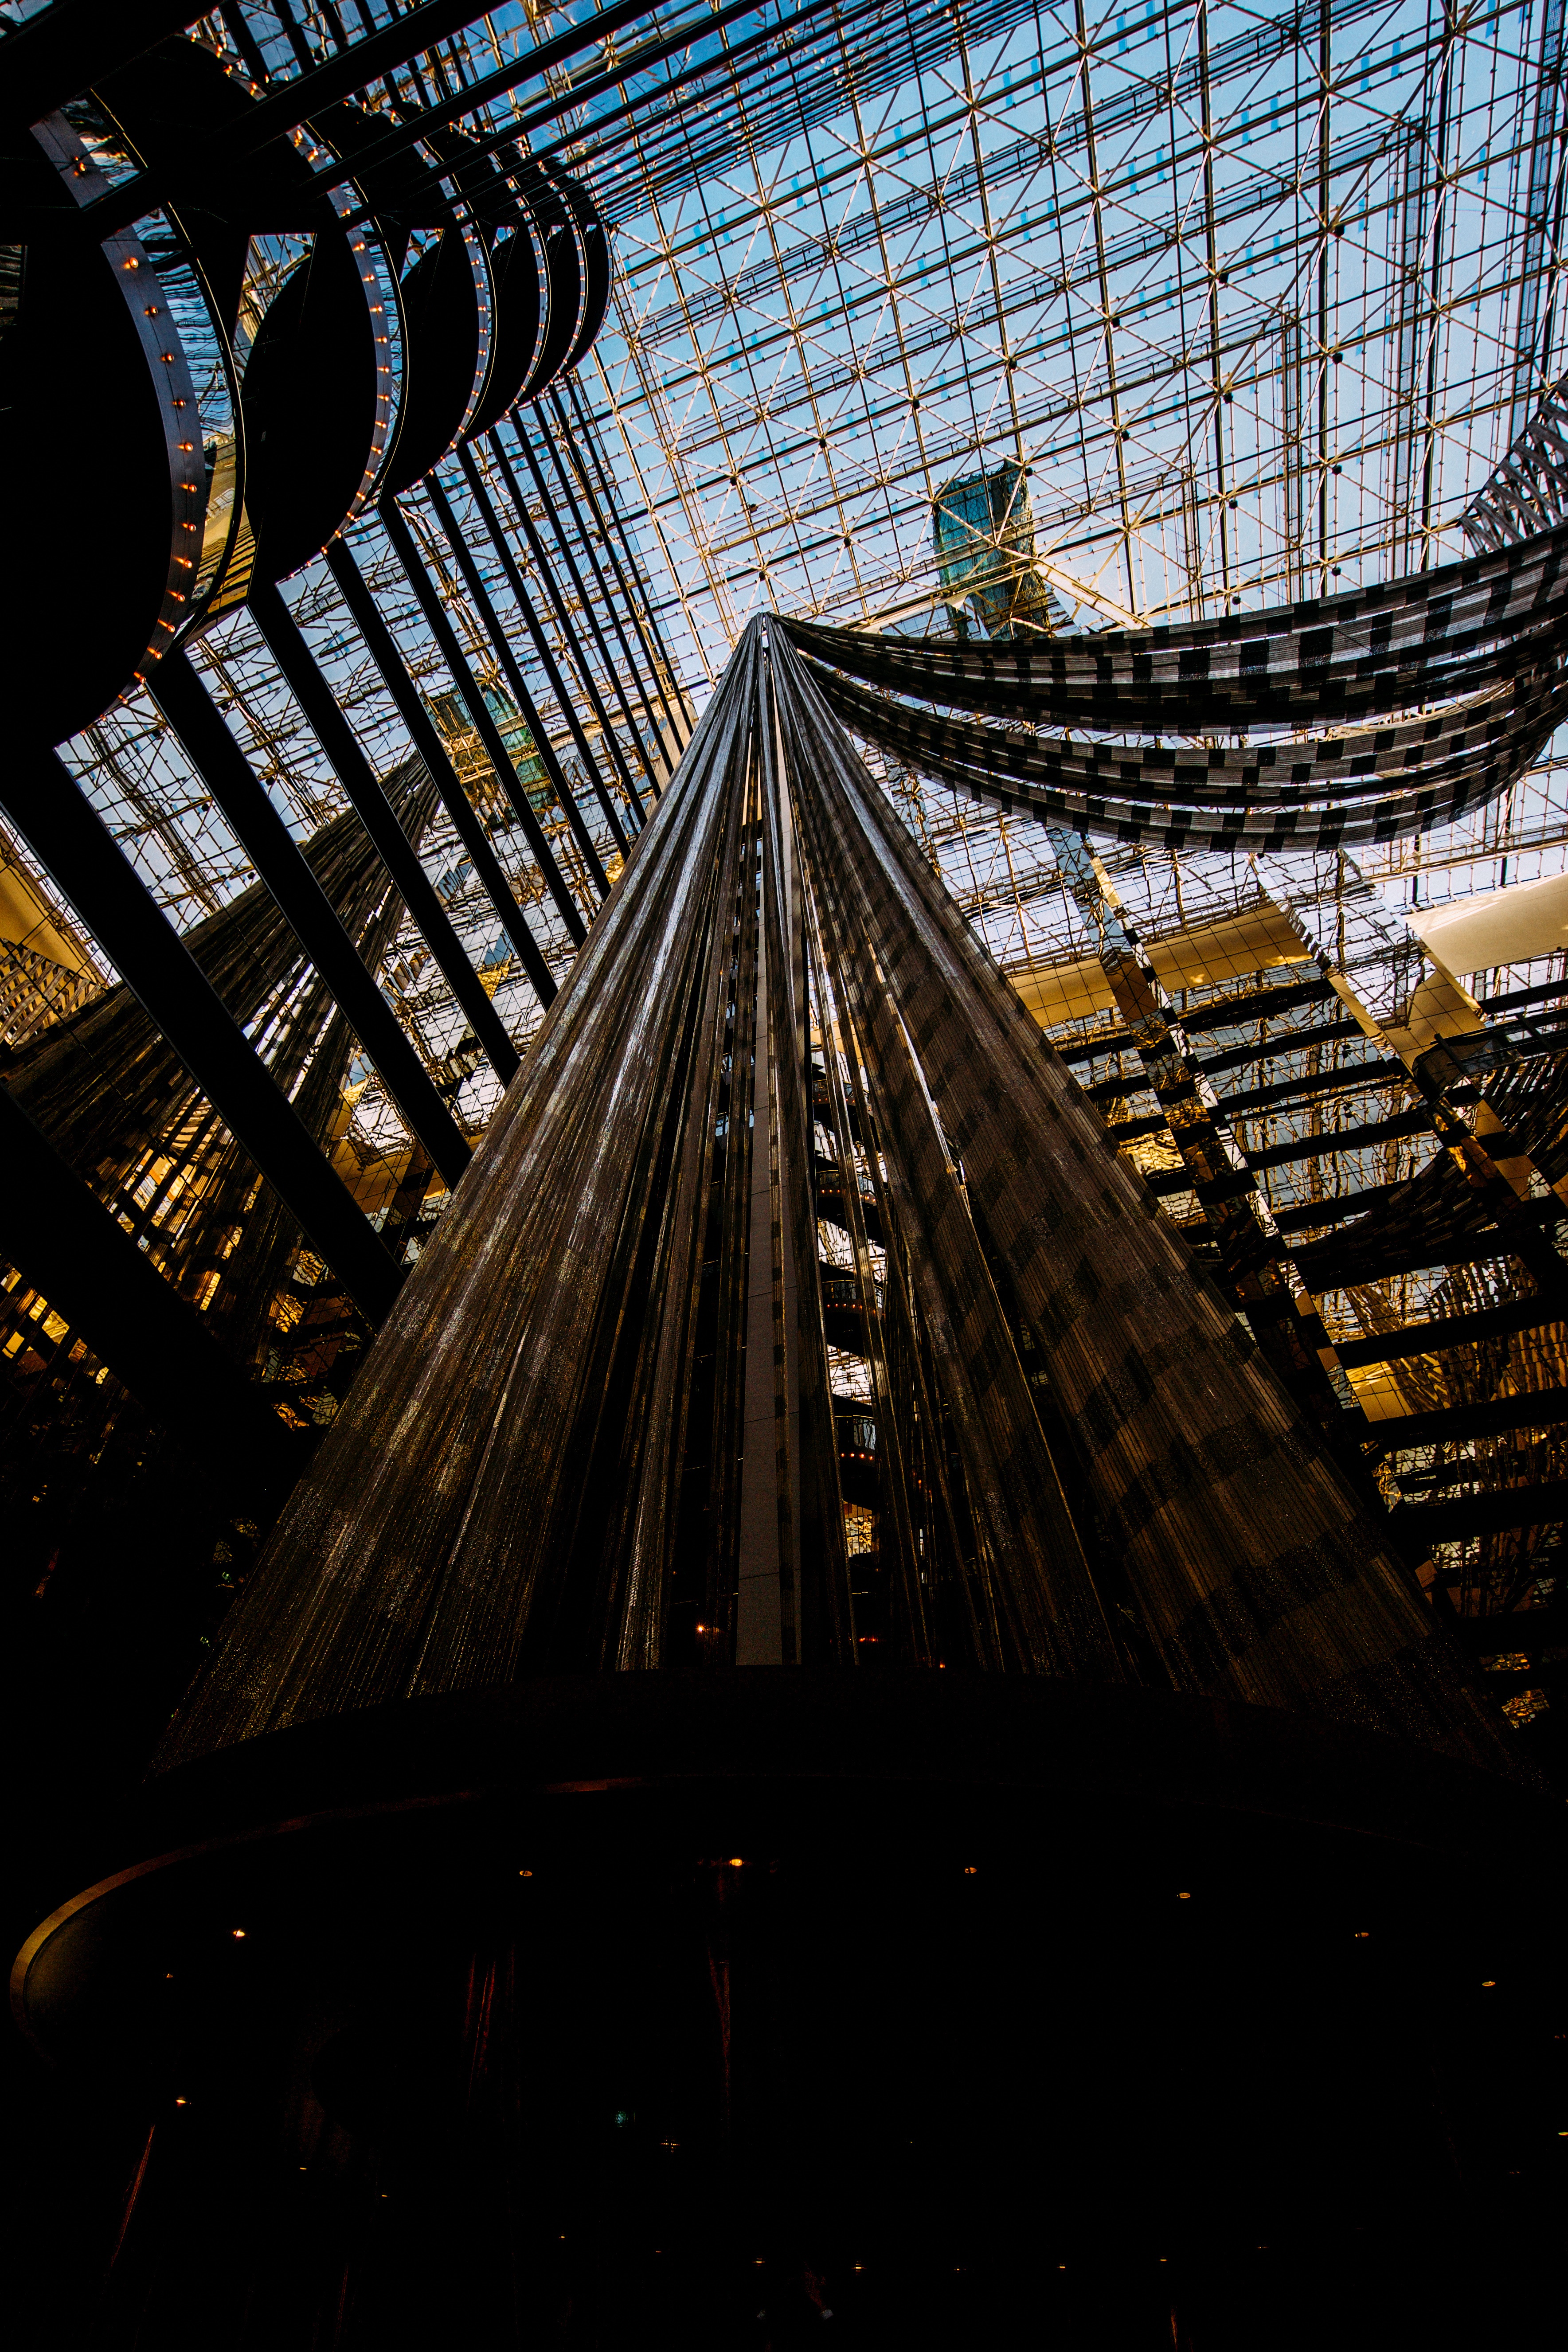
light, night, skyscraper, cityscape, evening, line, reflection, darkness, symmetry, shape, metropolis, urban area